Eugenio Espejo

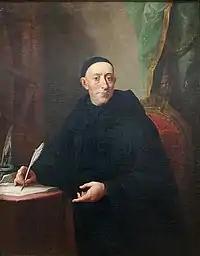
Espejo was influenced by European scholars, such as Benito Jerónimo Feijóo.

Through these three books, Espejo advanced the ideas of European and American scholars such as Feijoo and the Jesuits Verney and Guevara, among others. As a result, many religious orders modified their educational programs. Espejo resented the pseudointellectuals who misled the thought of the city of Quito, disregarding people who were actually knowledgeable.